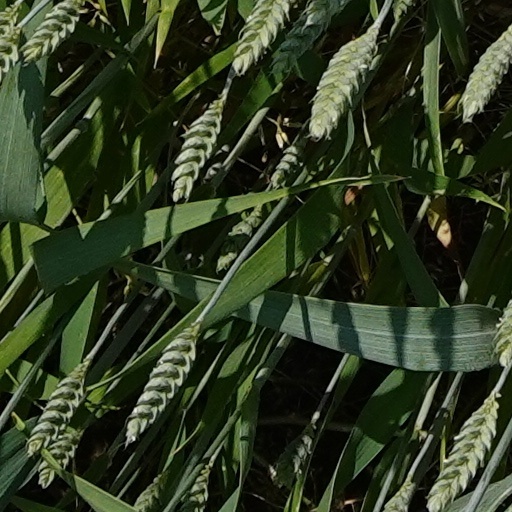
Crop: wheat